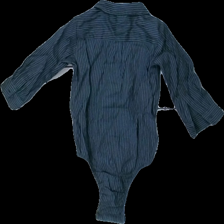
View: back
Type: Top
Category: Children
Brand: Not in the list
Brand text on label: petit sofie schnoor
Colors: Blue, Green
Material: 69% bomull 31% polyester
Pattern: Striped
Cut: Regular
Size: 80
Season: All
Stains: Major
Damage: smuts fläckar
Damage location: top center
Damage 2: smuts fläckar
Damage 2 location: top center
Damage 3: smuts fläckar
Damage 3 location: top left
Price range: <50
Recommended usage: Export
Description: randig body